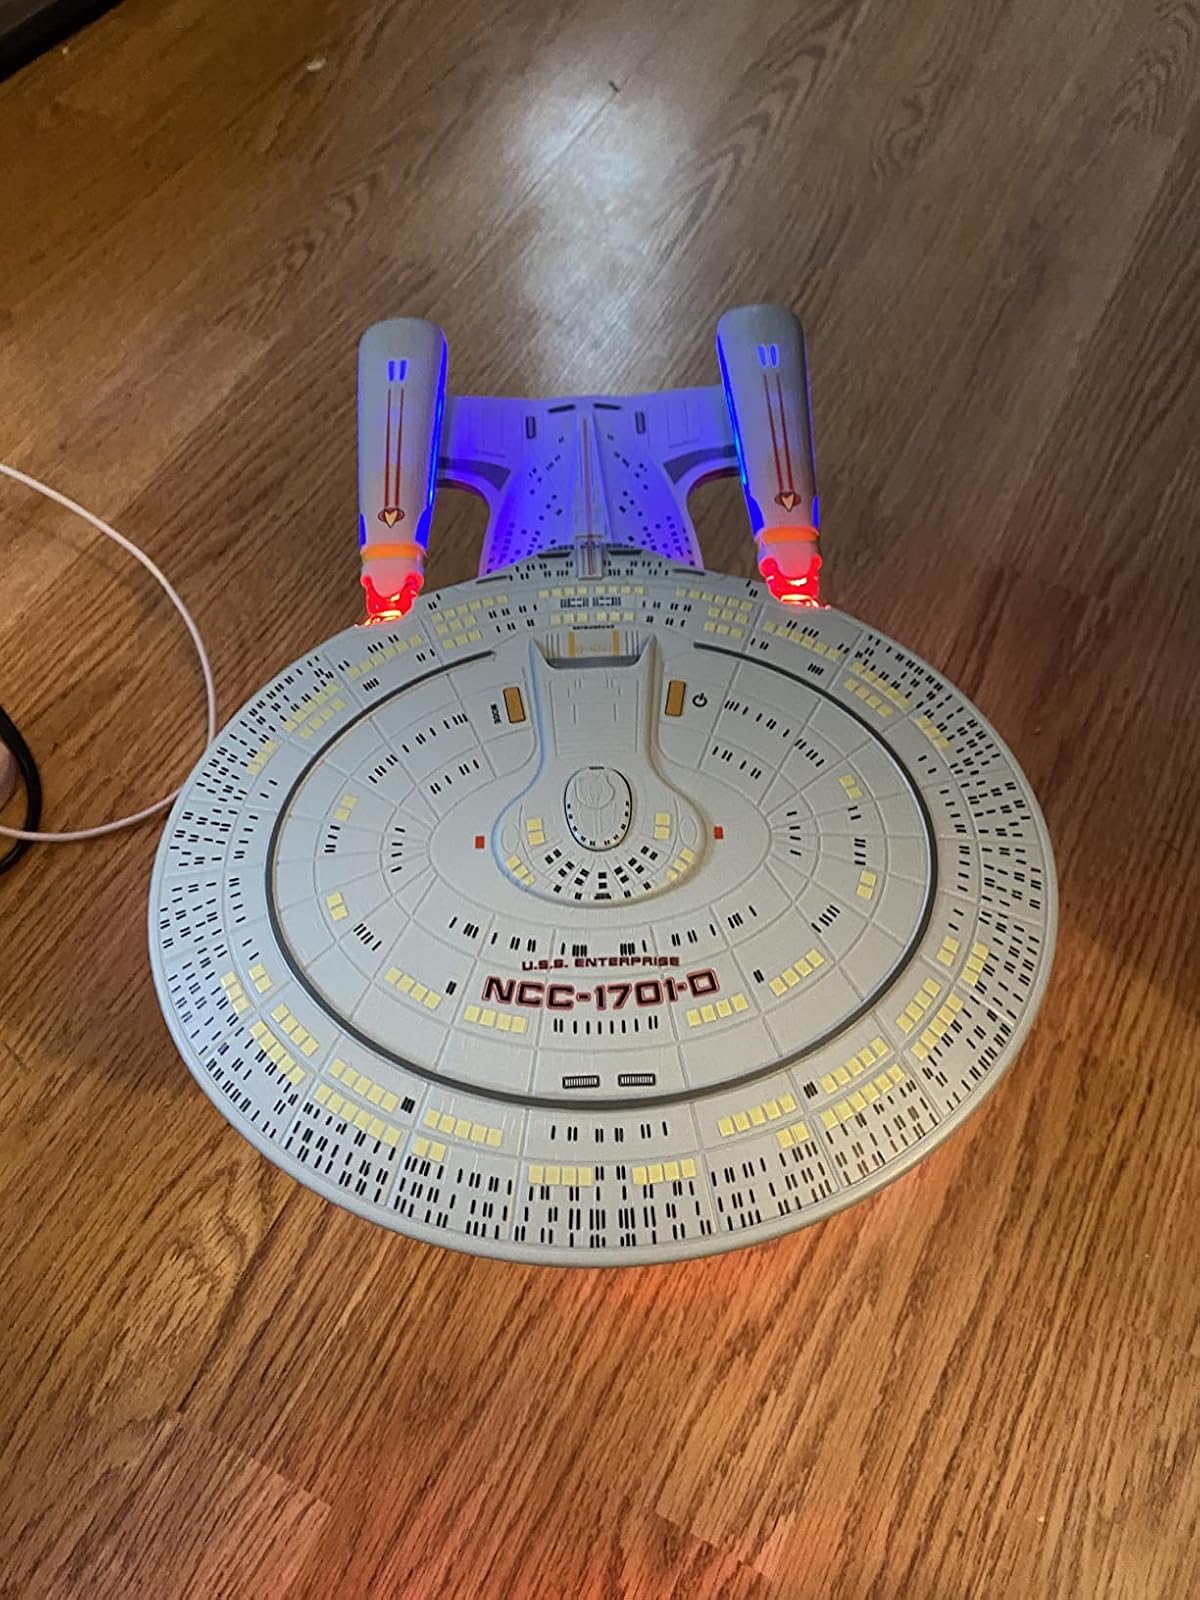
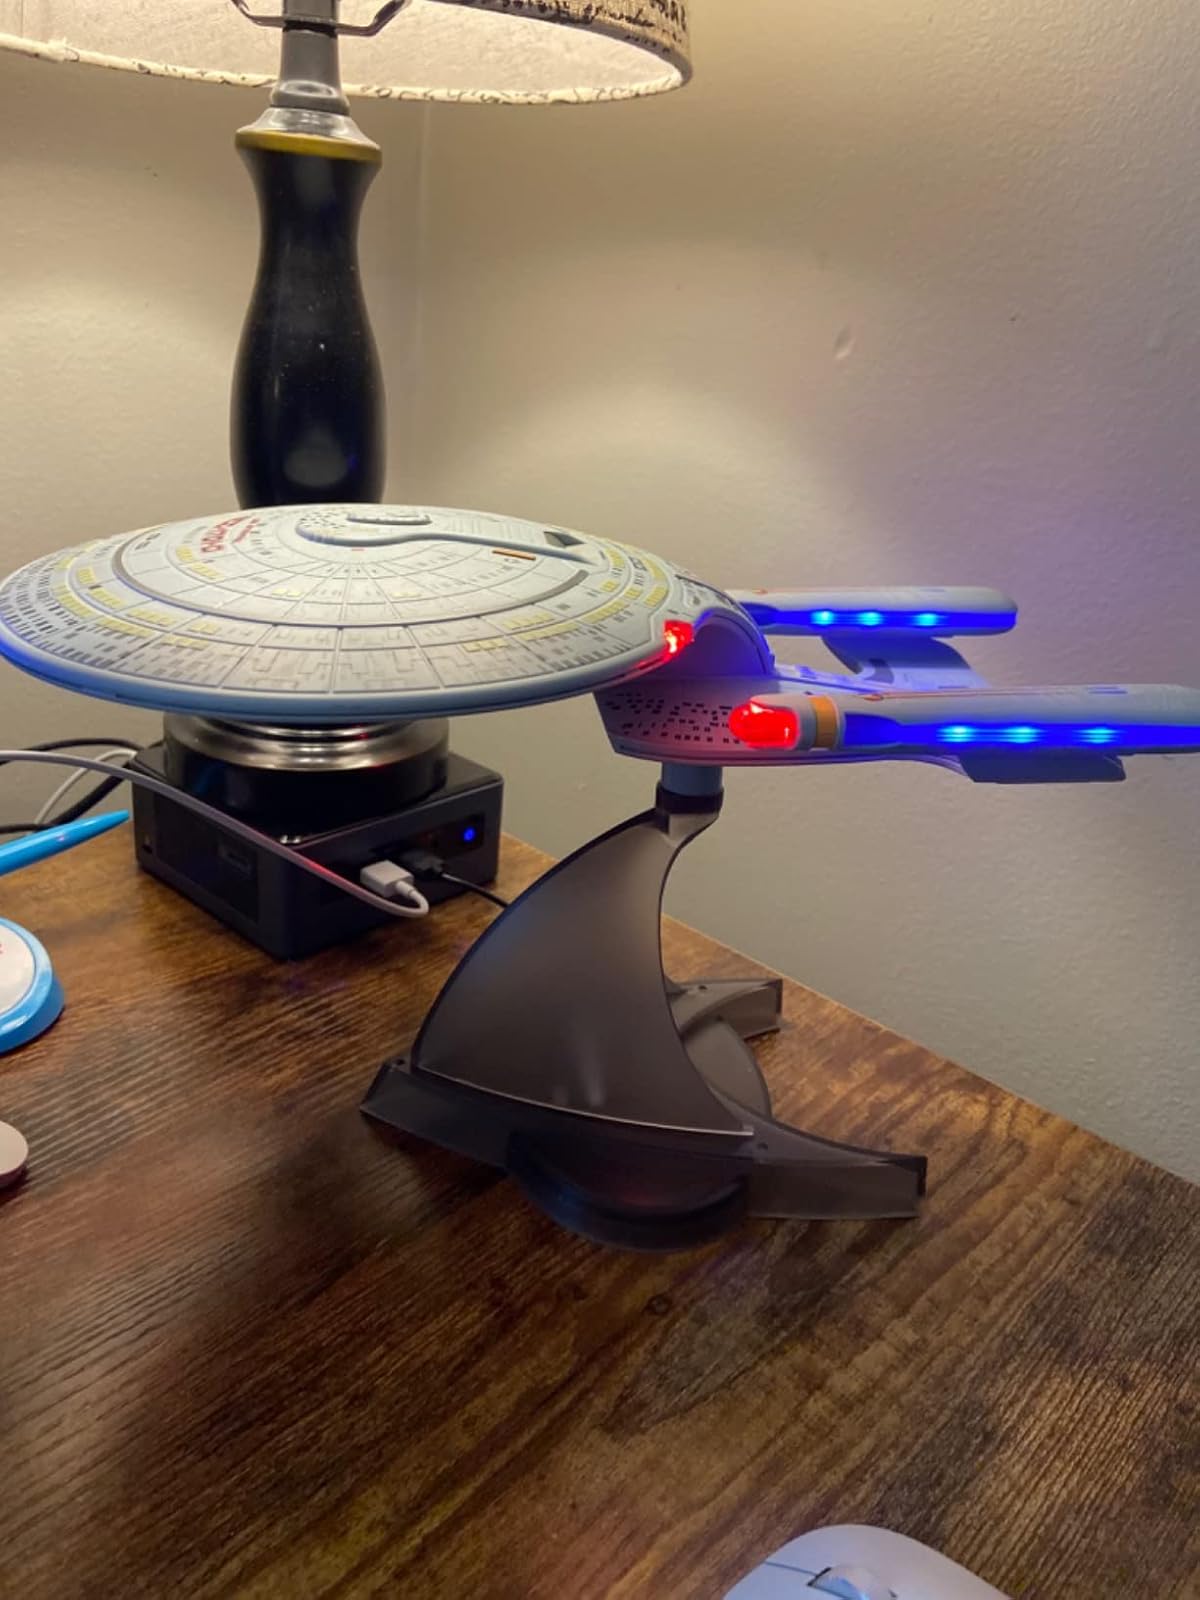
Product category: fan
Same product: yes